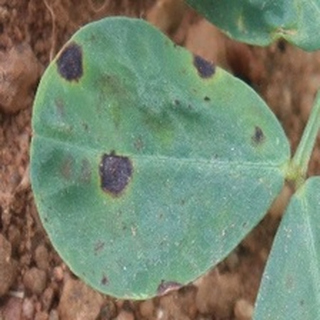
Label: groundnut_late_leaf_spot